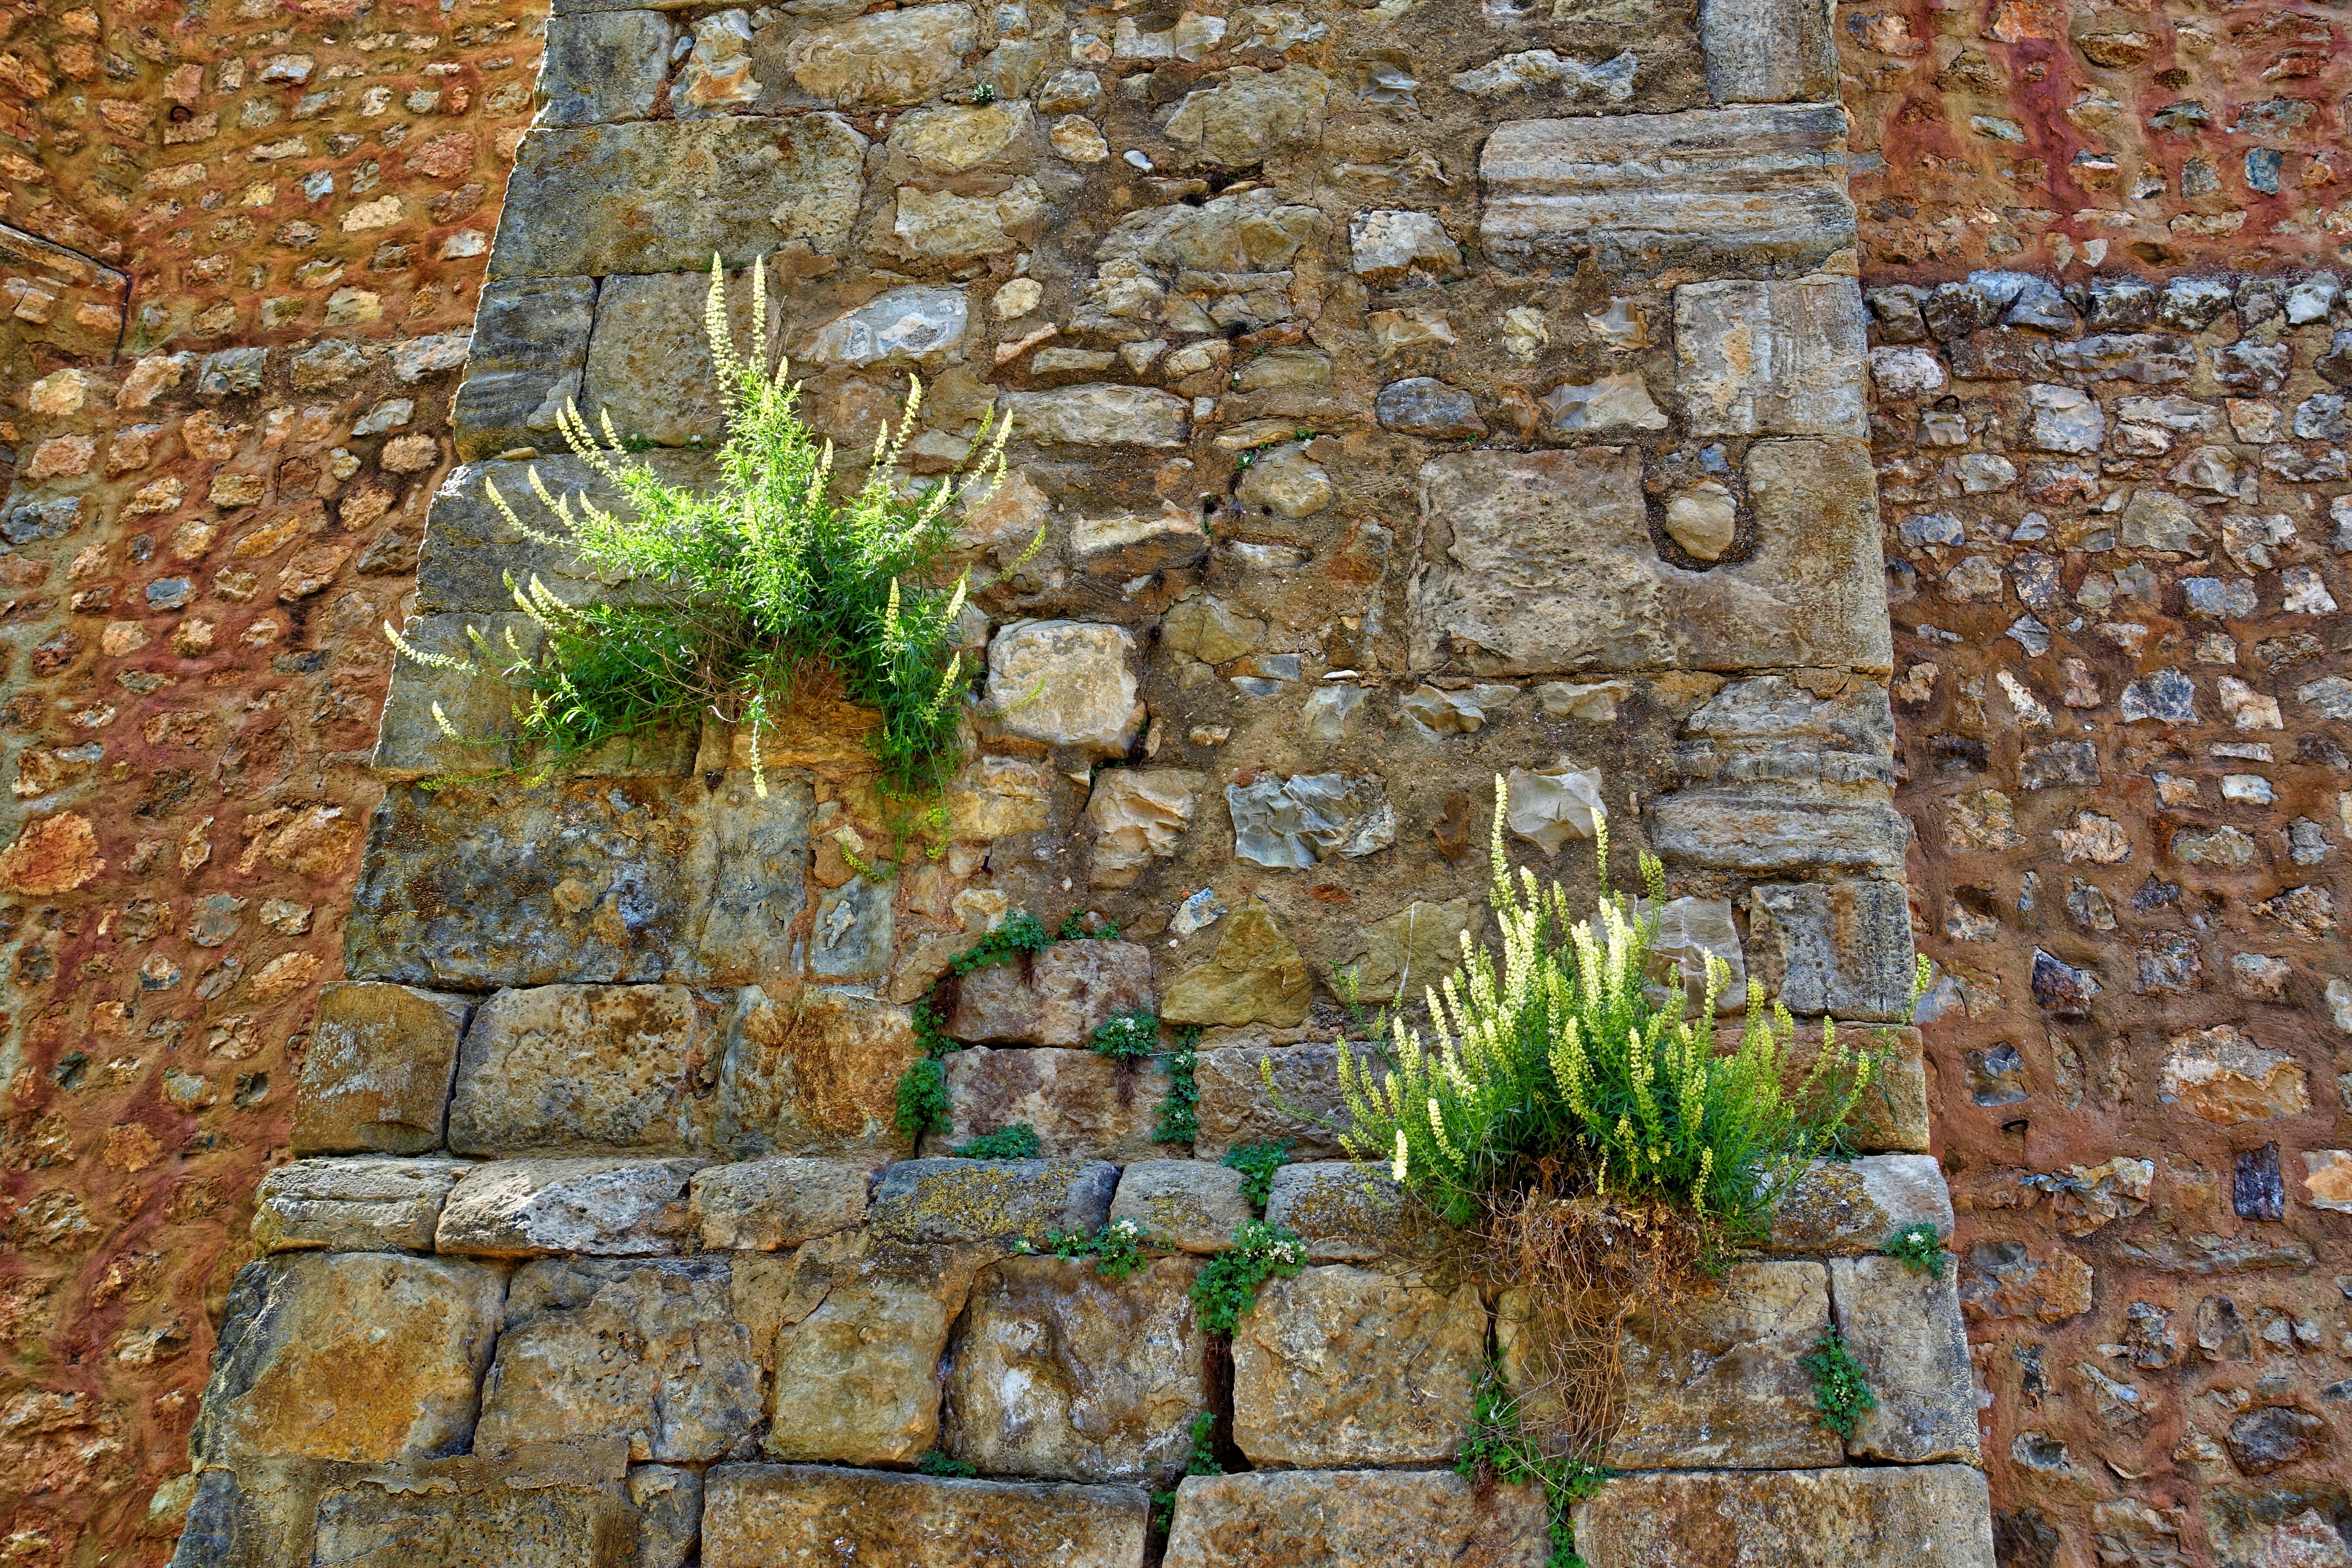
rock, cobblestone, wall, wild, natural, stone wall, brick, material, plants, weed, ruins, brickwork, flooring, road surface, ancient history